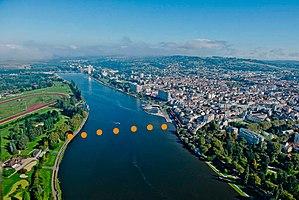
Marquage de l'emplacement supposé du pont romain qui traversait à l'Allier à Vichy Photo originale File:Vichy aujourd hui.jpg de Stéphane Balanger ((CC BY-SA 4.0 , 2013)
Vichy s'est construite à un des points de franchissement historique de l'Allier où devait exister un gué. Les premiers ponts dont on a la trace datent de l'Antiquité avec les ponts provisoires en bois construits par Jules César pour son retour de la bataille de Gergovie puis un pont, également en bois, pendant la période gallo-romaine, probablement vers l'actuel quartier thermal. Au Moyen Âge et aux siècles suivants un pont, toujours en bois, existera mais au pied de la nouvelle cité, bâtie sur la butte des Célestins. Il sera régulièrement emporté par les violentes crues de l'Allier et reconstruit avec plus ou moins de délai. La ville connaitra ainsi de longues périodes sans pont où seul le bac permettait la traversée de la rivière. En 1832, un pont suspendu sera construit mais au cours des décennies suivantes, il sera lui aussi plusieurs fois endommagé et partiellement emporté par les différentes crues centennales de l'Allier qui marquèrent le XIXᵉ et il faut attendre 1870 et la construction d'un pont en fonte pour voir la construction d'un pont durable. Il sera remplacé en 1932, au même endroit, par un pont plus large en poutres métalliques, l'actuel pont de Bellerive.